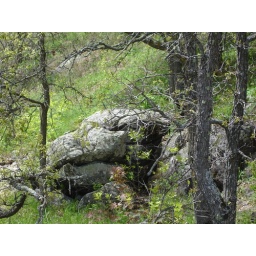
Not only do the locals call this rock by this name, but the rock does kind of look like a turtles head.